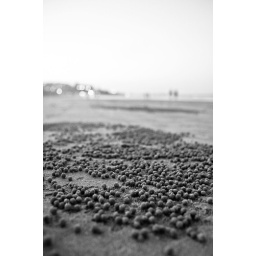
Tiny balls of sand created by crabs who make burrows in the beach of an afternoon. Mooloolaba, Sunshine Coast